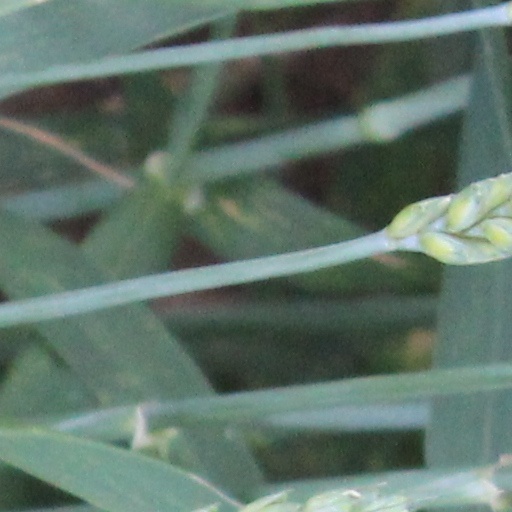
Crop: wheat